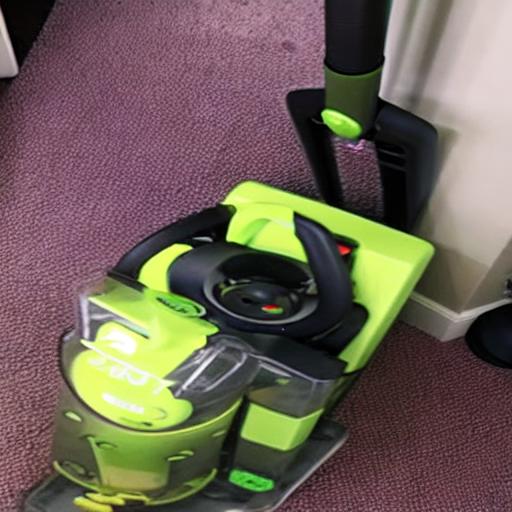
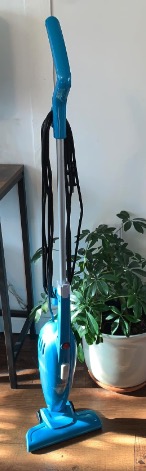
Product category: items_vacuum
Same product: no